Olive Young (actress)

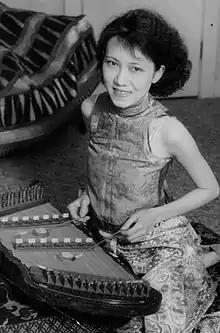
Actress and singer Olive Young plays a hammered dulcimer, which the Associated Press called a "butterfly harp".

Olive Young (June 21, 1903 – October 5, 1940), sinocized as Aili Yang (楊愛立) on the movie screen, was an American-born film actress in China.